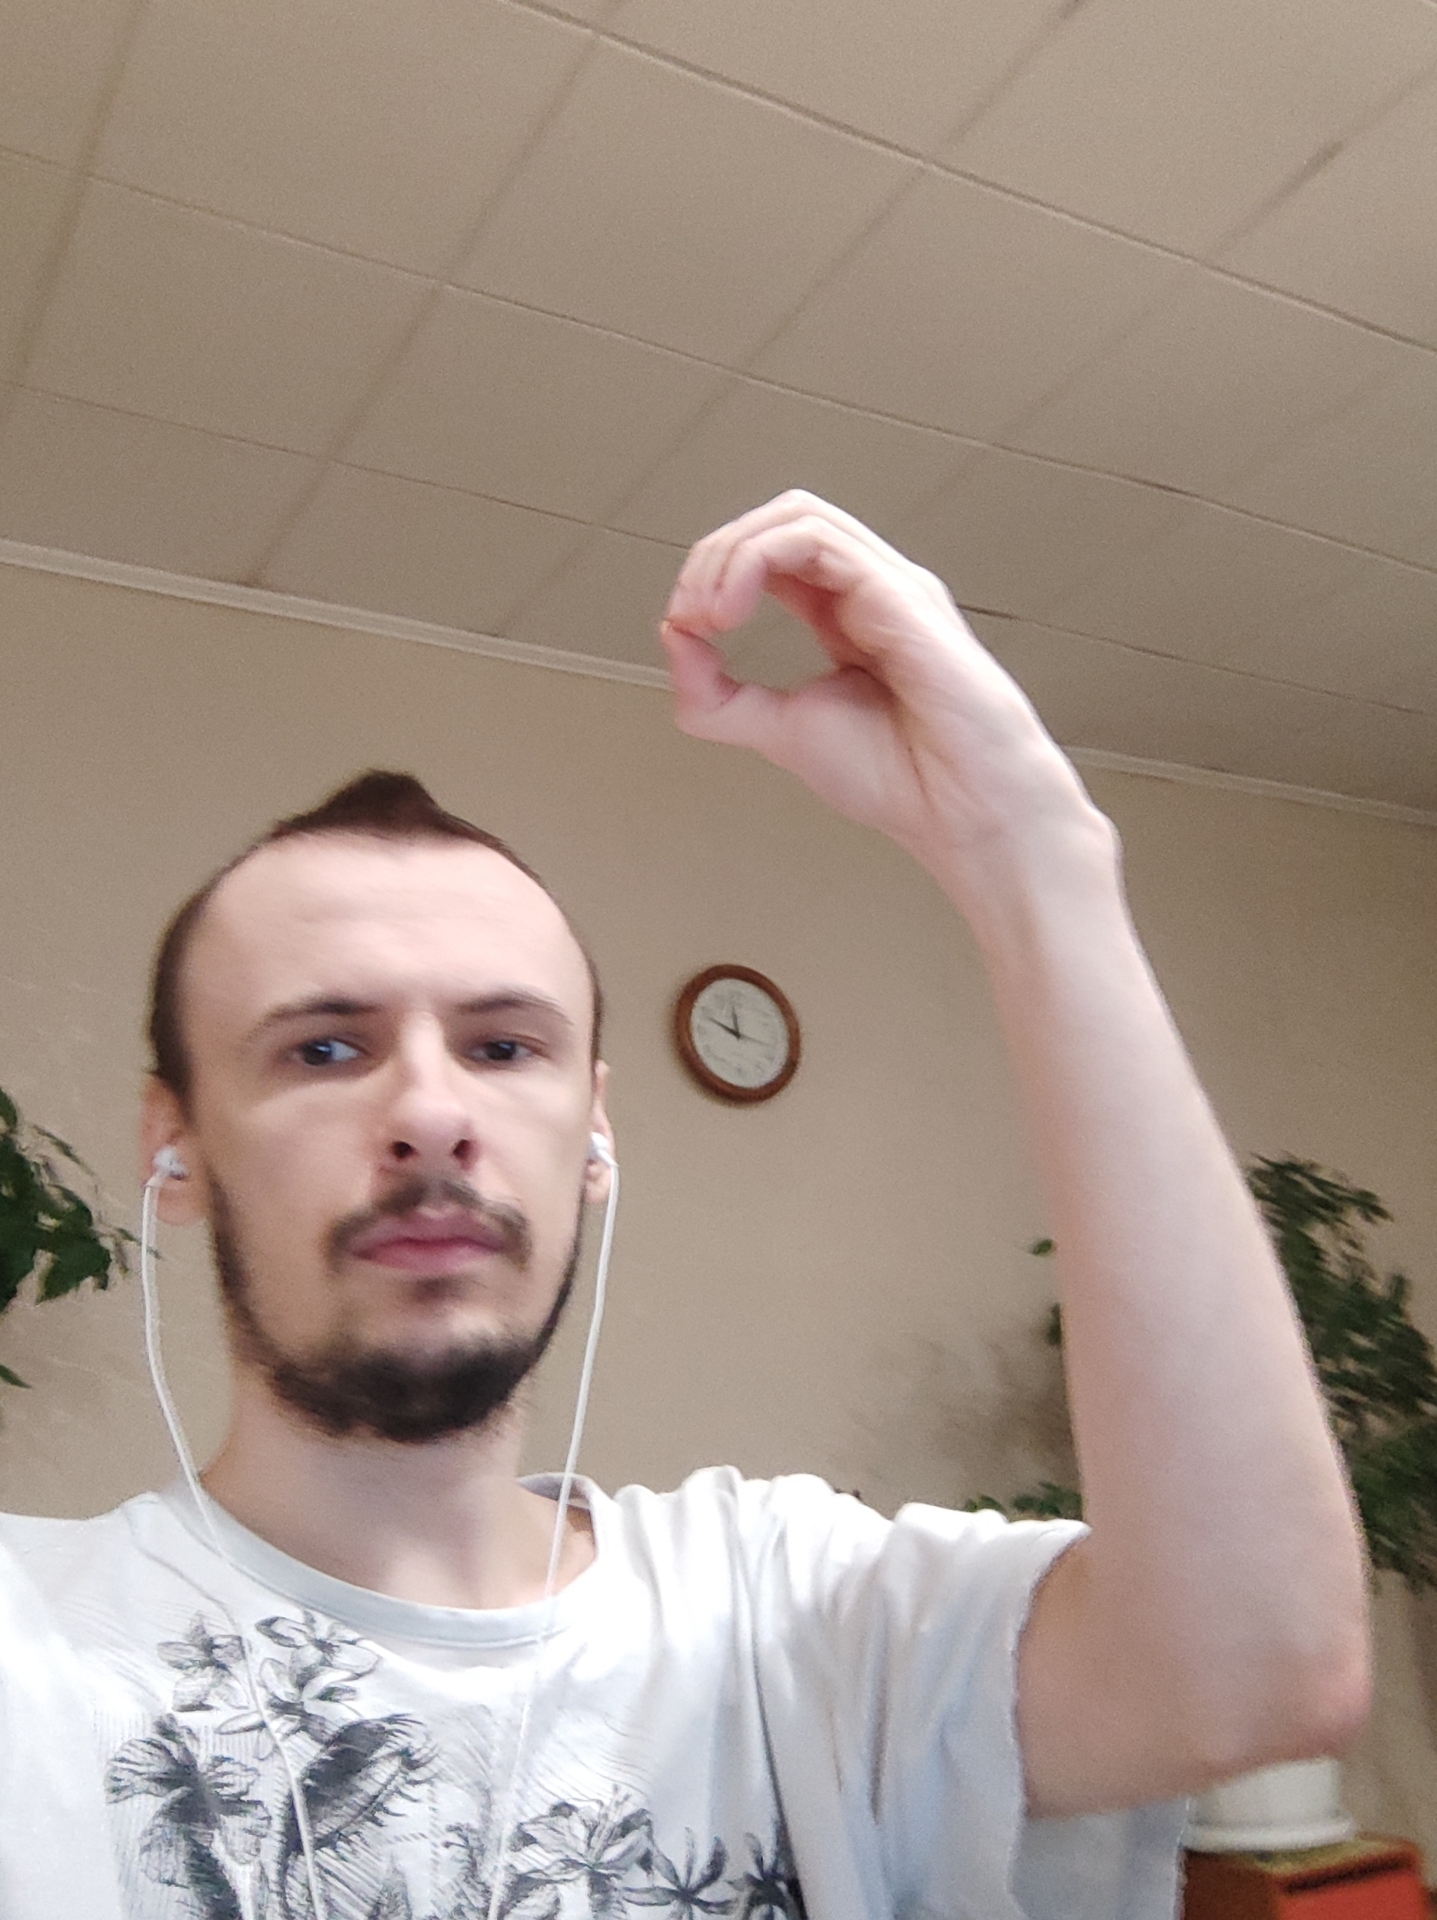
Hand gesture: grip